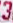
Number: 3